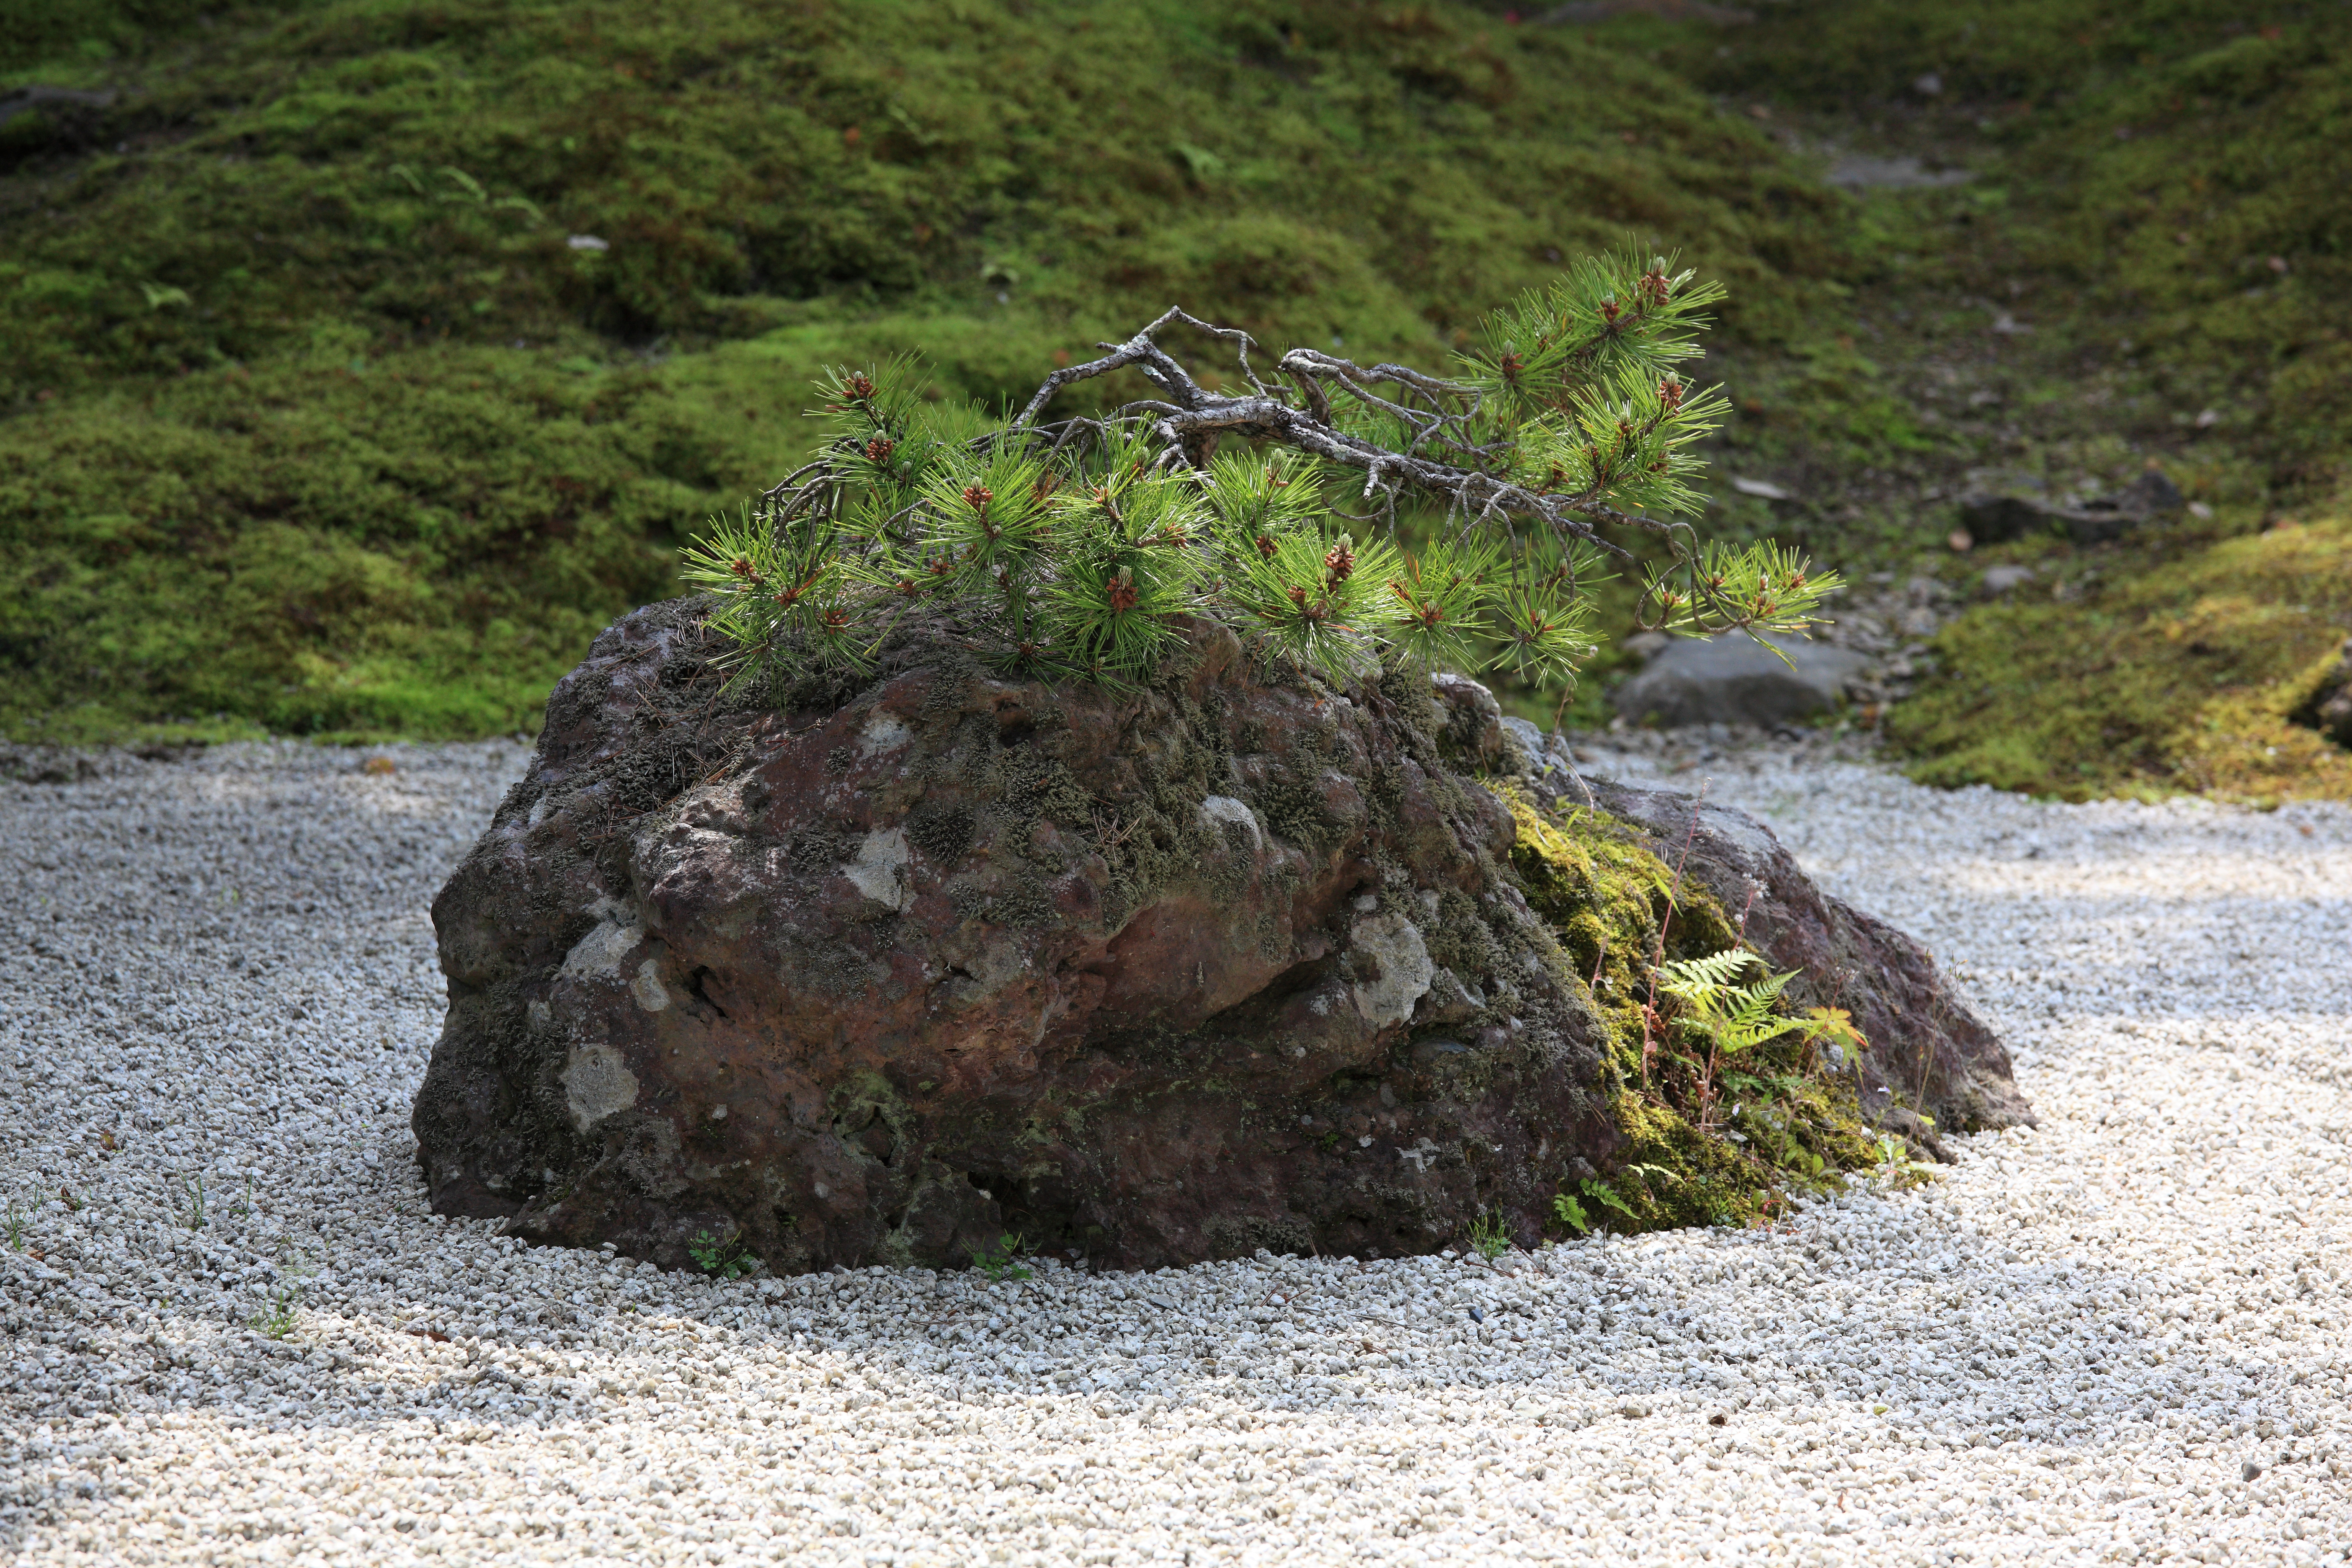
tree, rock, stream, high, soil, terrain, material, cool image, geology, temple, boulder, 5d, hires, markii, water feature, hi, res, resolution, bedrock